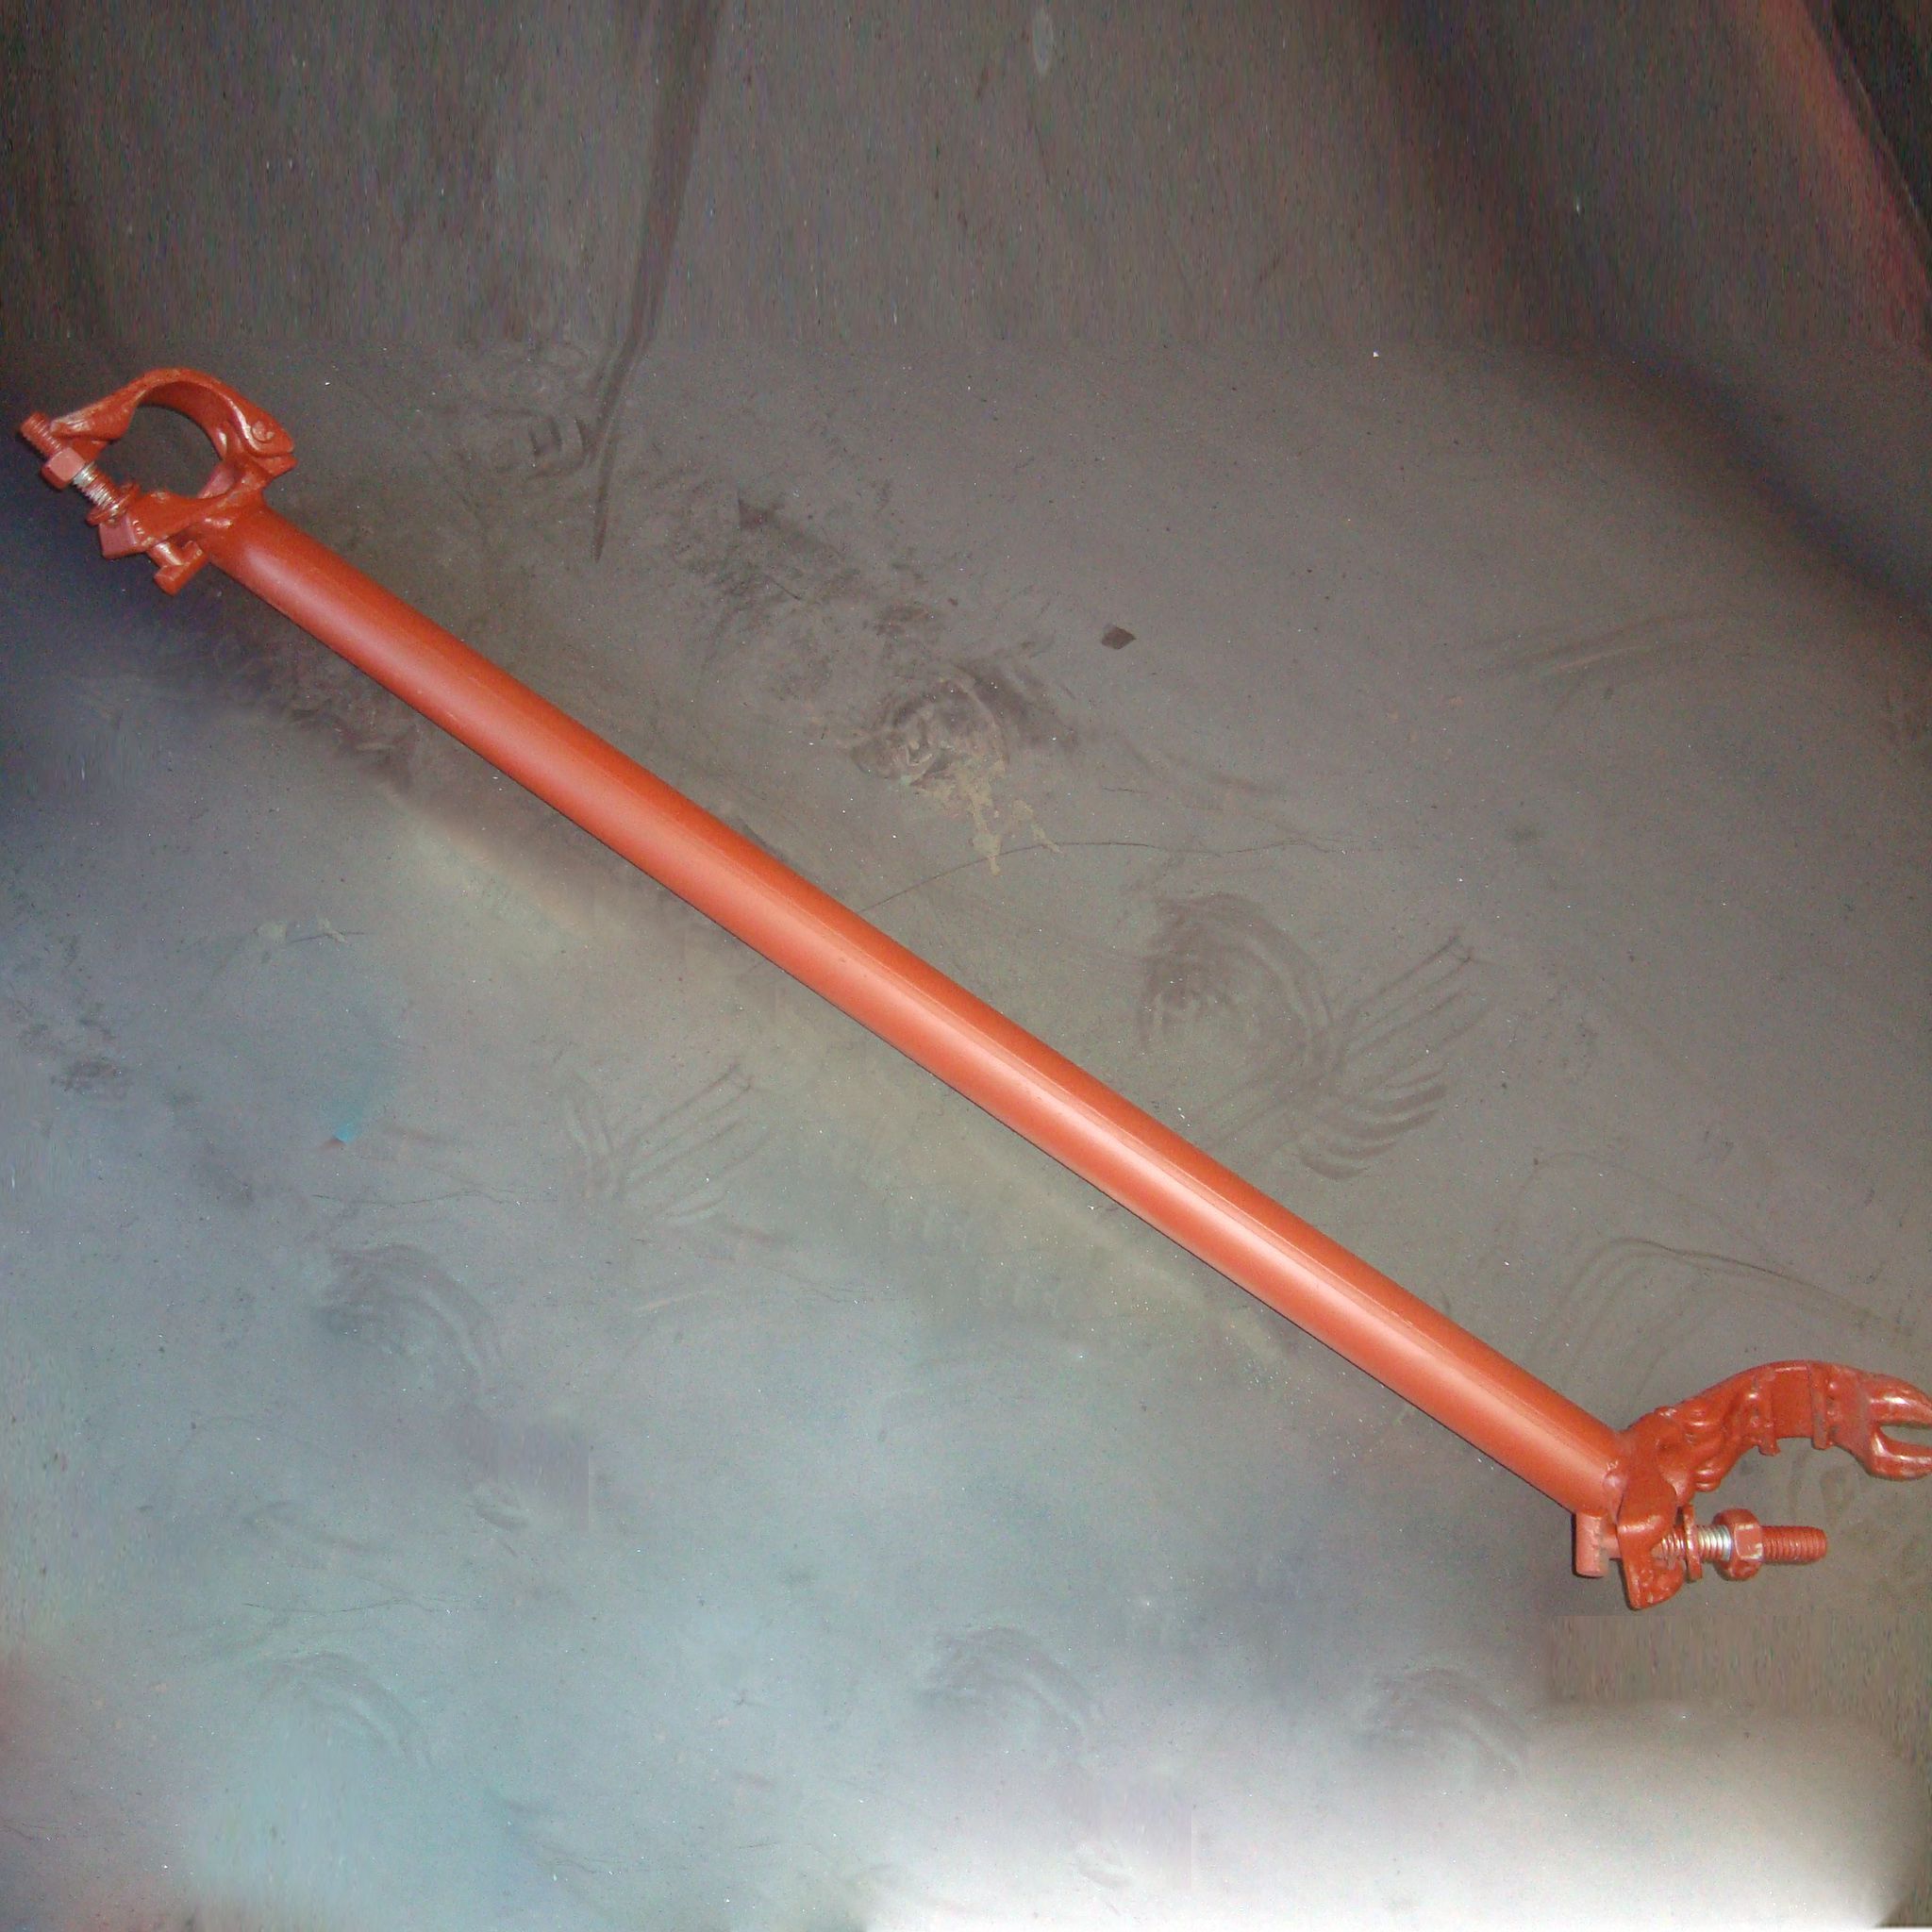
scaffolding